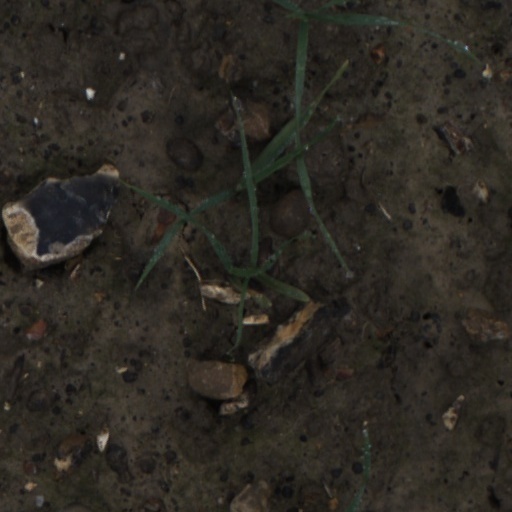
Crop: wheat